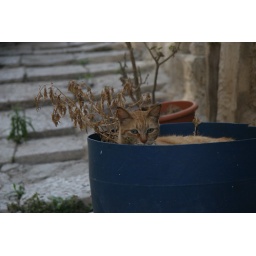
Cat in a plant pot